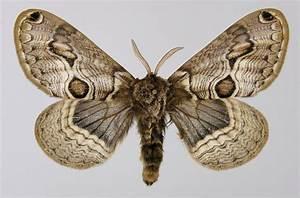
butterfly